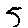
Label: 5